Tarraco

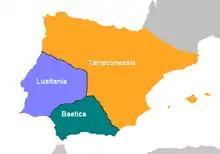
Hispanic provinces after the reform of Augustus

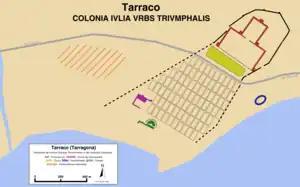
Plan of Tarraco in imperial times showing the main buildings

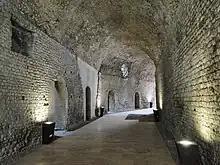
Roman circus

In 27 BC Augustus reorganised the Roman provinces: Hispania Citerior was replaced by the larger province of Hispania Tarraconensis, the name derived from that of its capital, and which included the territories conquered in central, northern and north-western Hispania.